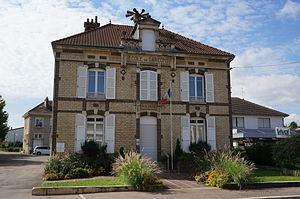
à Bréviandes.
Bréviandes est une commune française située dans le département de l'Aube, en région Grand Est.